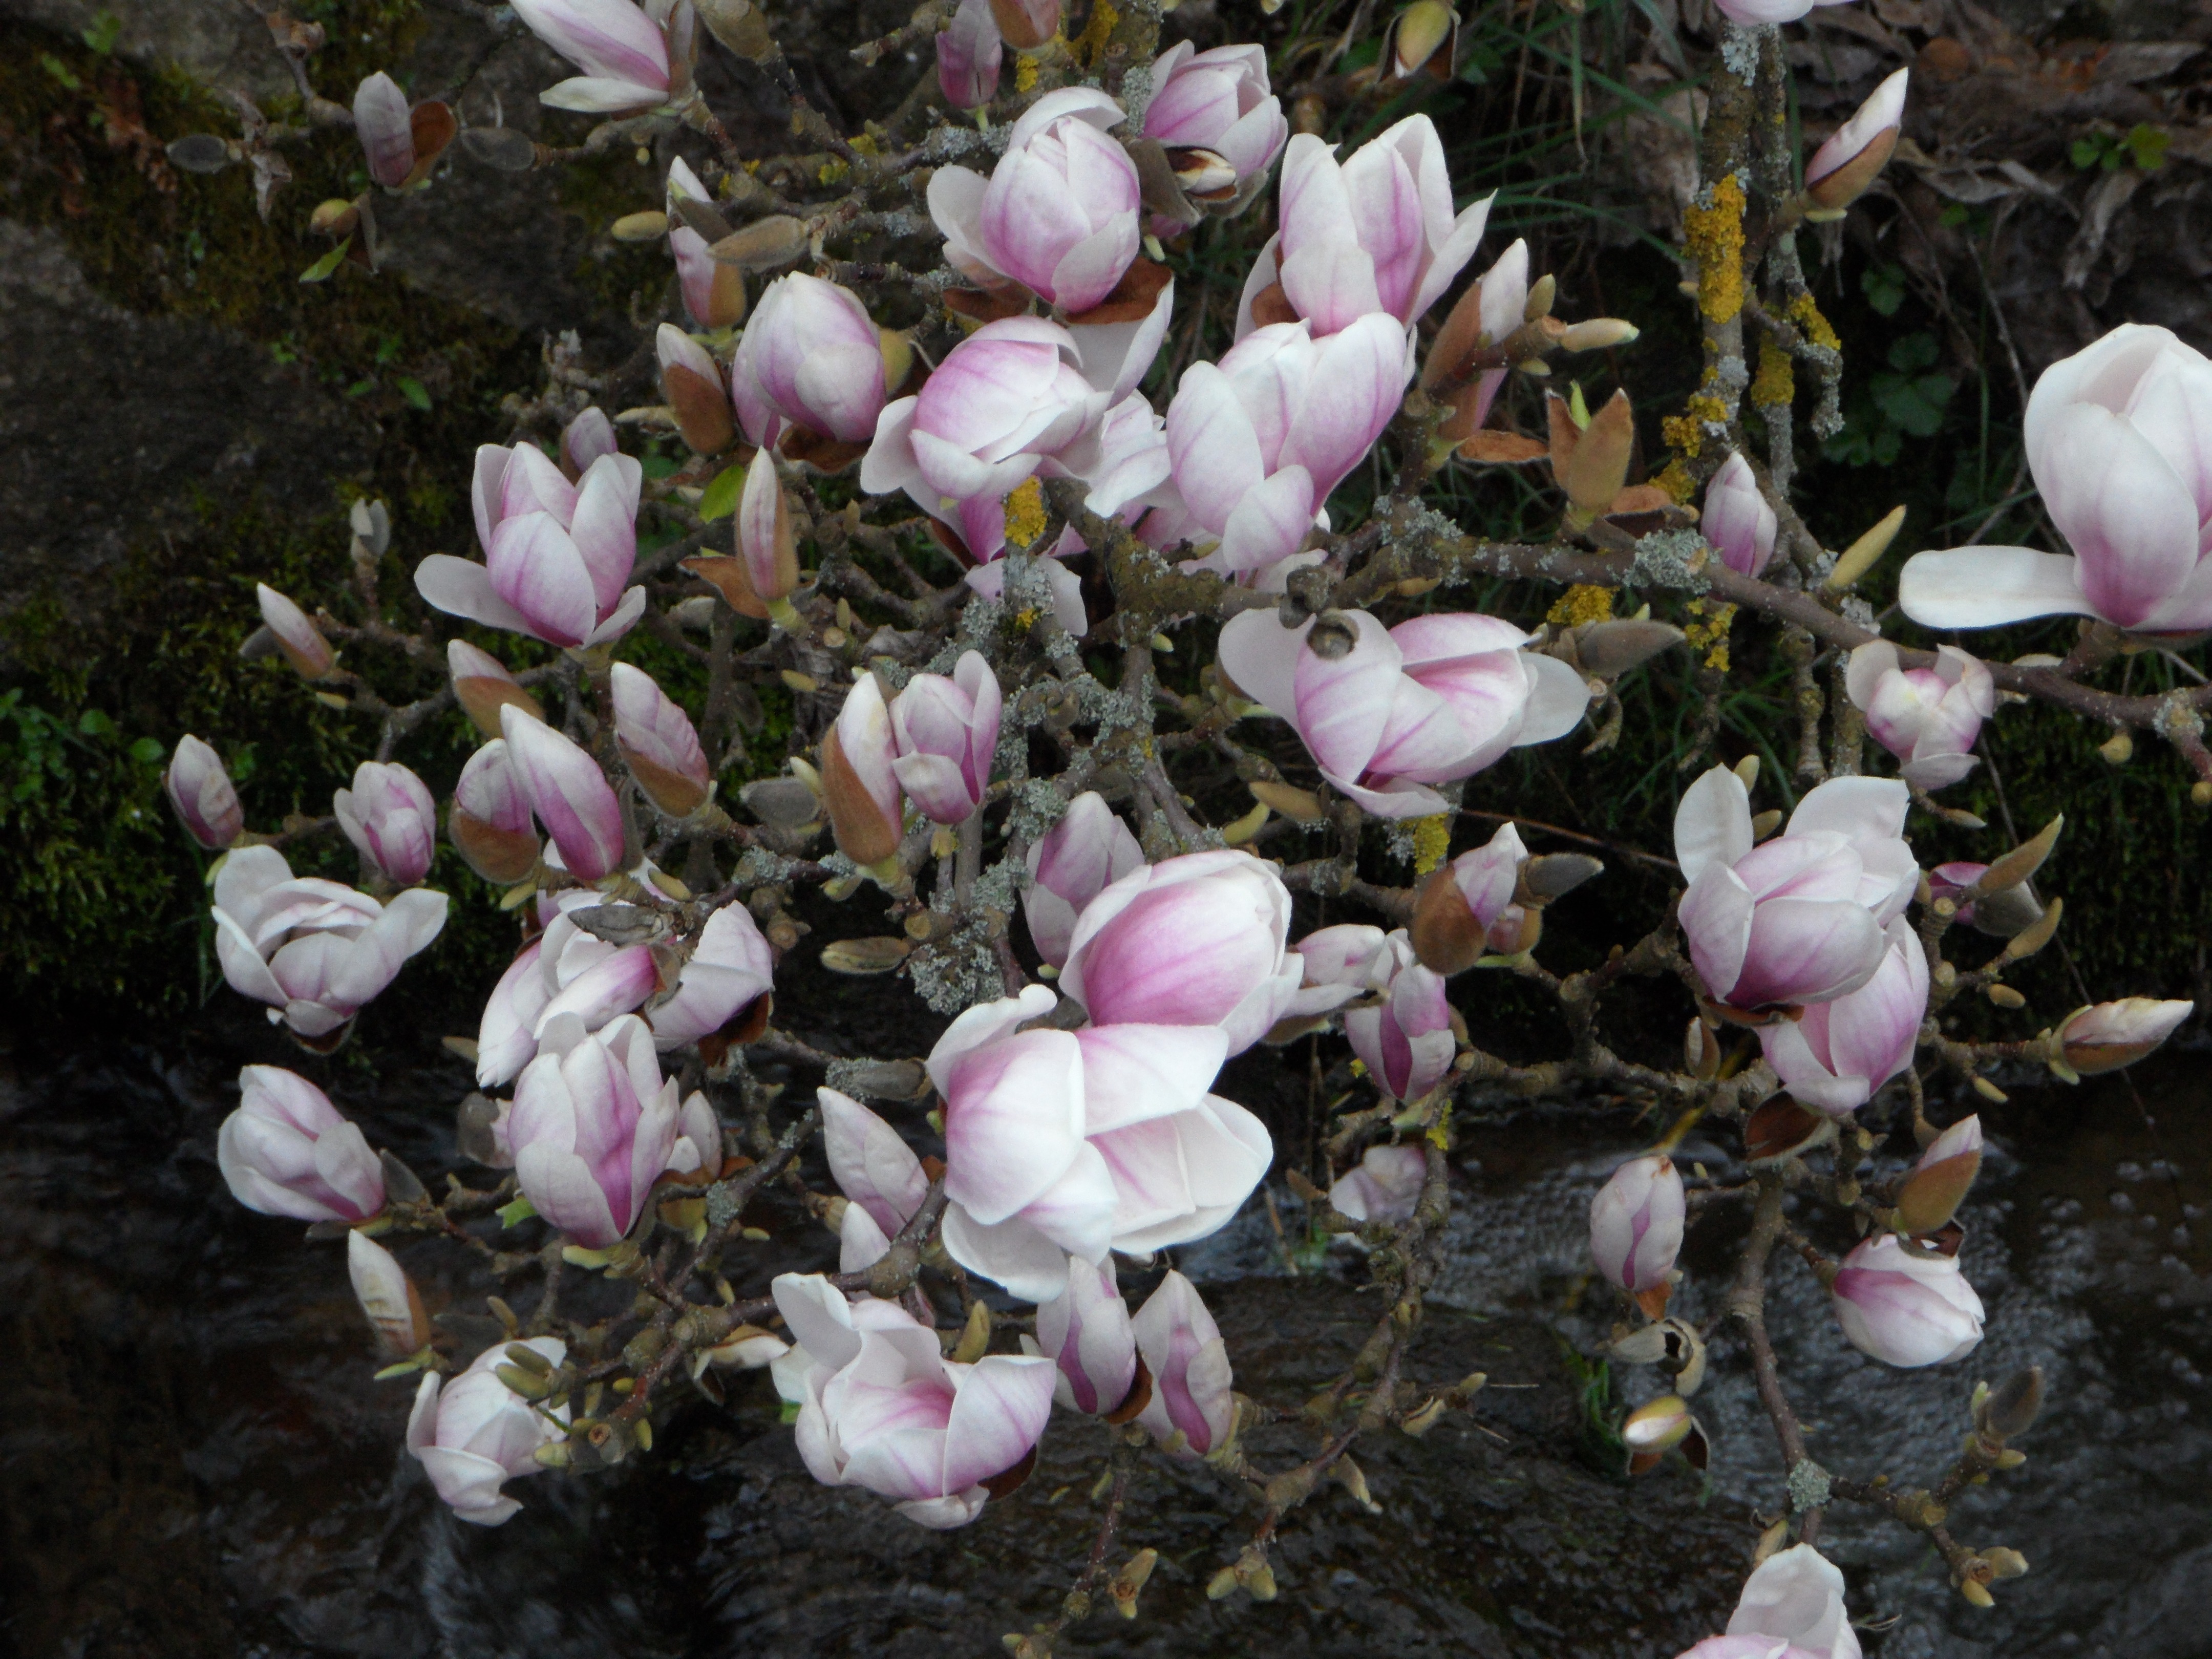
blossom, plant, flower, petal, bloom, bush, spring, botany, pink, flora, flowers, crocus, cyclamen, magnolia, flowering plant, land plant, magnolia family